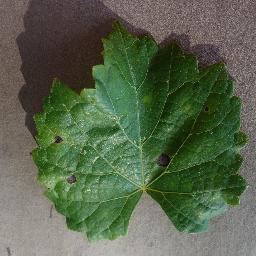
Label: Grape___Black_rot